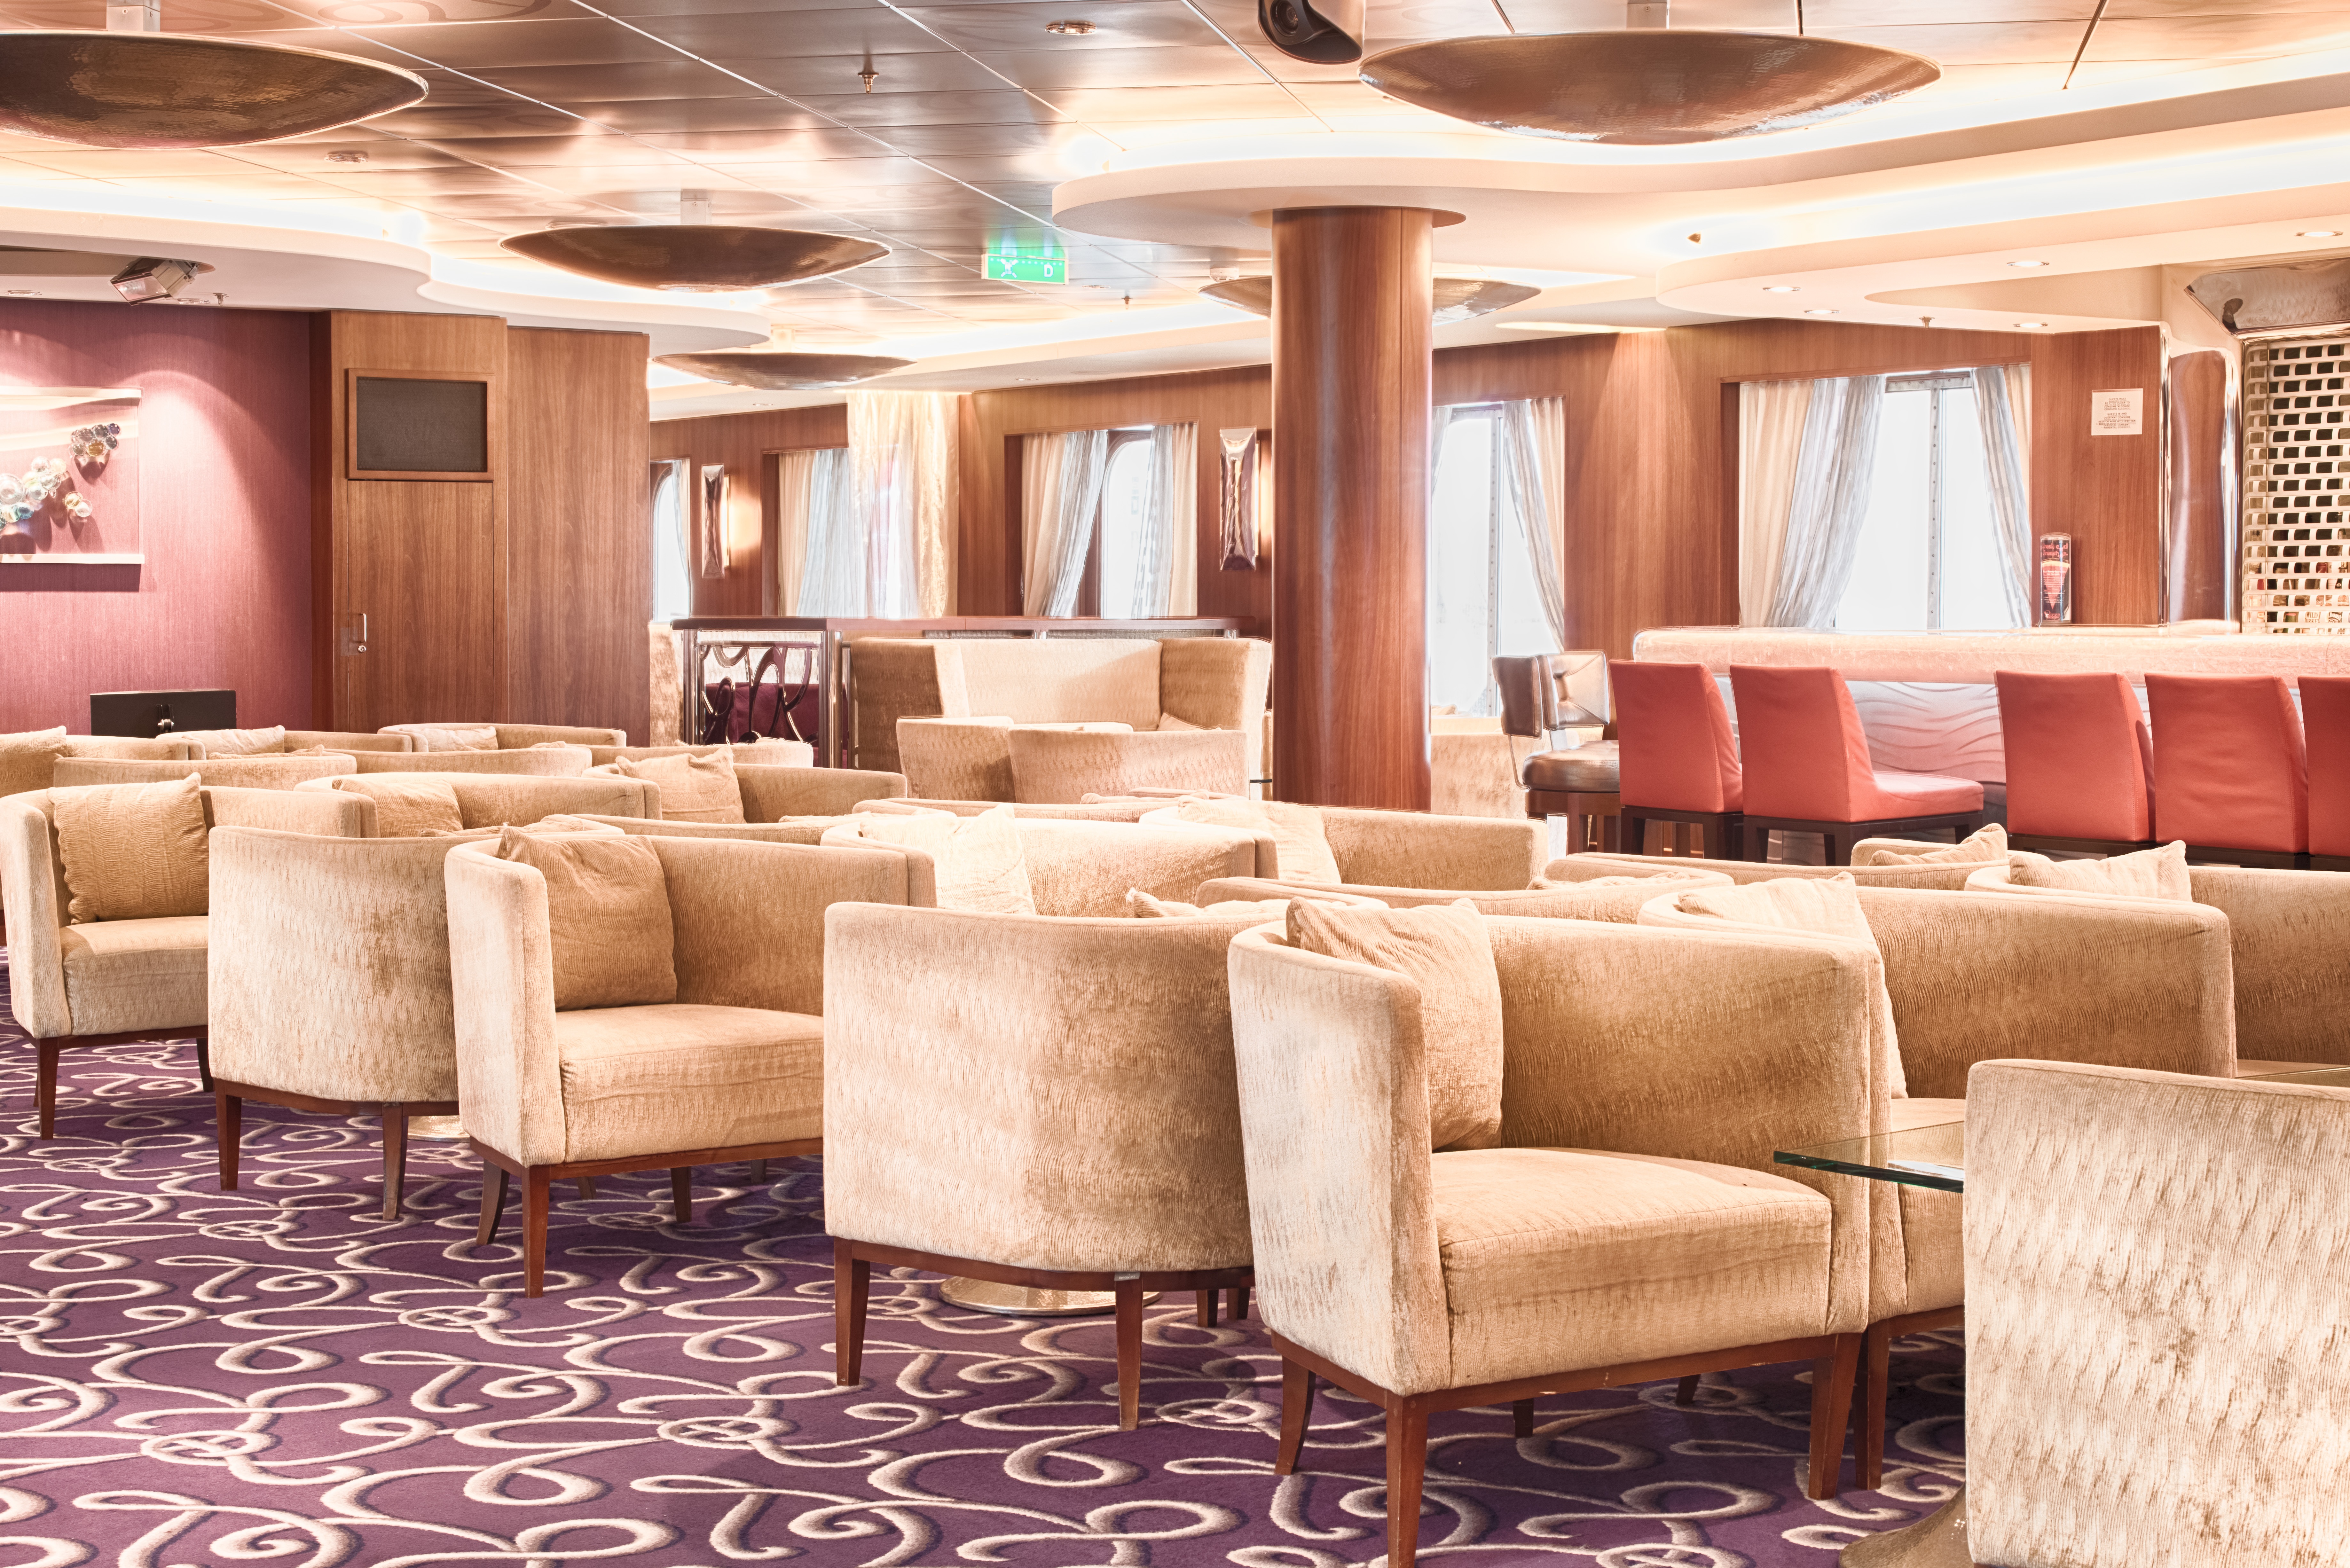
table, vintage, retro, interior, restaurant, bar, yacht, living room, furniture, room, decor, illuminated, interior design, relaxing, eating, drinking, estate, lobby, suite, comfortable, dining room, function hall, conference hall